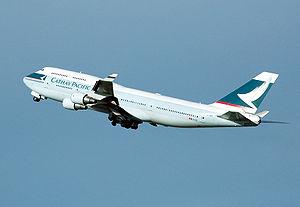
Cathay Pacific est une compagnie aérienne basée à Hong Kong. Elle dessert près de 200 destinations en Asie, en Amérique du Nord, en Australie, en Europe et en Afrique depuis son hub à l'aéroport international de Hong Kong. Elle est considérée comme l'une des meilleures compagnies aériennes au monde, et a été élue compagnie aérienne de l'année 4 fois. Elle est classée 5 étoiles Skytrax. Cathay Pacific Airways est membre fondateur de oneworld.